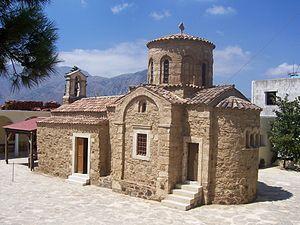
Monastère de Myriokefala (Crète)
Le Monastère de Myriokefala est un monastère orthodoxe de Crète. Il est situé dans le village de Myriokefala et continue à être un des principaux lieux de pèlerinage de la région.